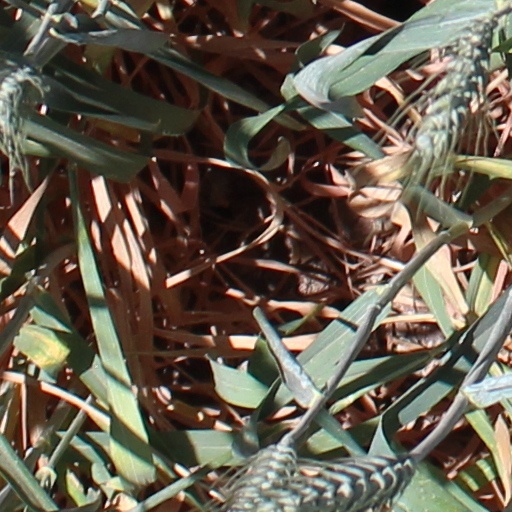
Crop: wheat